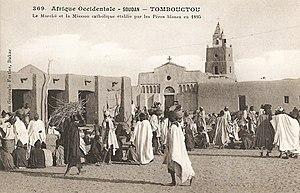
François-Edmond Fortier, Tombouctou. Le Marché et la Mission catholique établie par les Pères blancs en 1895. Afrique Occidentale - Soudan.
L'Église catholique au Mali désigne l'ensemble des membres de l'Église catholique au Mali, en communion avec le pape. Le Mali compte 5 diocèses, réuni au sein de l'archidiocèse de Bamako.